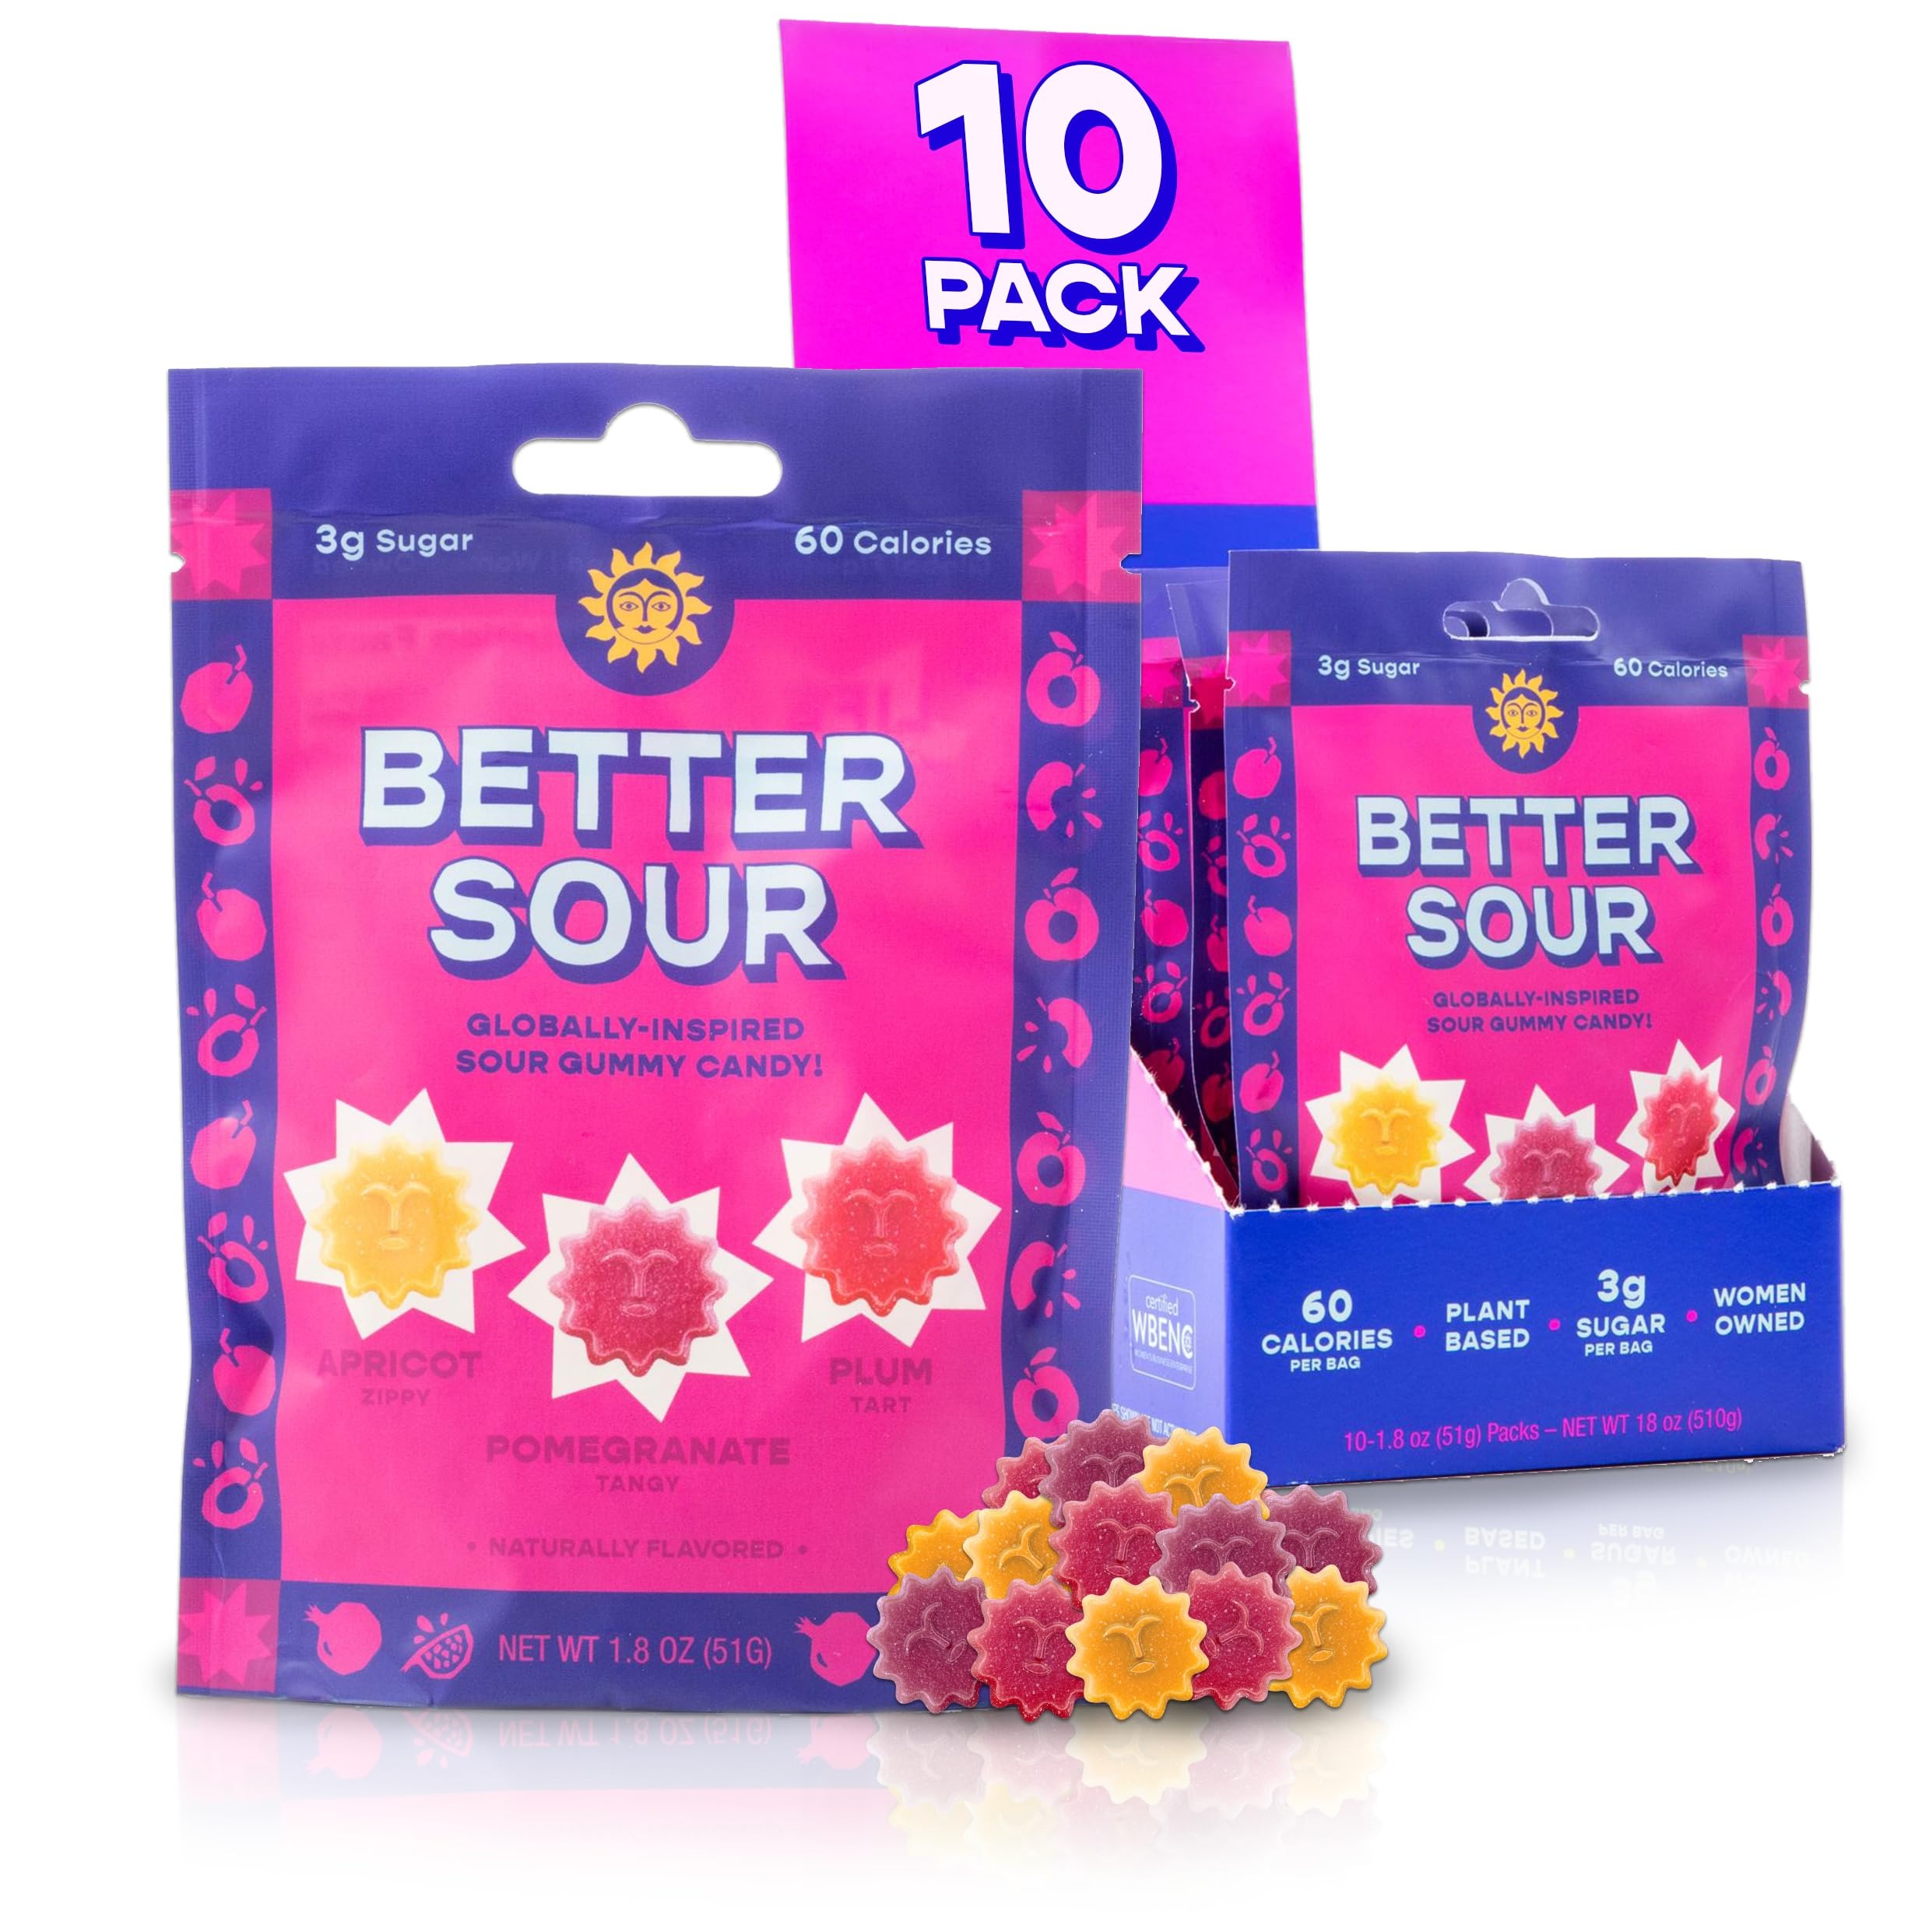
Item Name: Better Sour Gummies - Apricot, Pomegranate, Plum – Naturally Flavored, Plant-Based, Low Sugar, Healthy Sour Gummy Candy – 3g sugar/60 cal per 1.8 oz Bag, Healthy Treats for Kids & Adults (Pack of 10)
Bullet Point 1: EXCITING GLOBAL FLAVORS: Indulge your inner Sour Seeker with Better Sour's extraordinary global flavors! From the floral notes of Guava to the zesty tang of Calamansi, Ume, Apricot, Pomegranate, and Plum, our gummies will take your taste buds on an unforgettable journey around the world. Seize the opportunity to explore flavors you've been missing from the candy aisle.
Bullet Point 2: PLANT-BASED: Immerse yourself in the goodness of Better Sour—a 100% plant-based and healthy snacking alternative. Our gummies are not just a treat for your taste buds but also a mindful choice for those seeking a deliciously wholesome option.
Bullet Point 3: LOW SUGAR & LOW CALORIE TREAT: Savor the goodness without the guilt! Better Sour boasts a mere 3g of sugar per bag, offering a low-calorie indulgence at just 60 calories. Experience the perfect balance of sweetness and tanginess in every bite.
Bullet Point 4: ULTIMATE GUMMY CANDY FOR SOUR SEEKERS: Better Sour is more than a candy; it's an experience. Bursting with flavor and crafted with passion, our gummies are the unparalleled choice for those who seek the perfect balance of tart and sweet. Make Better Sour your go-to snack—because life is undeniably better sour!
Bullet Point 5: MADE WITH LOVE: Enjoy Better Sour worry-free. Our gummies are made without major allergens, including peanuts, wheat, soybeans, milk, eggs, fish, or shellfish. Gluten-free and made with plant-based goodness, Better Sour is the perfect choice for a wholesome and inclusive snacking experience.
Bullet Point 6: FEMALE FOUNDED: Better Sour is a product of passion, love, and friendship, founded by Bella and Semira. Enjoy the delightful fruits of their vision and dedication!
Value: 18.0
Unit: Ounce

Price: 3.565